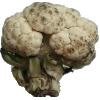
Label: Cauliflower 1